Xu Shuzheng

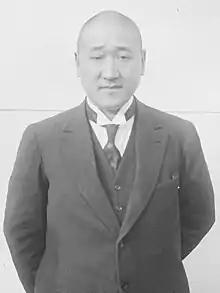
Xu Shuzheng

In 1919 Xu assumed command of the Northwest Frontier Defense Army, which invaded newly independent Outer Mongolia in October. On November 17 he forced Outer Mongolia to withdraw its declaration of autonomy, thus temporarily bringing Mongolia back under Chinese control. In 1920, after Duan fell from power, Xu lost his position and moved his forces back to confront his enemies. He was replaced in Mongolia by Chen Yi, and Mongolia became independent again in early 1921 when Chinese forces were defeated by the Russian–Mongol army commanded by General Baron Roman von Ungern-Sternberg. Xu's forces were defeated in the subsequent Zhili–Anhui War and he was forced to take shelter in the Japanese embassy.